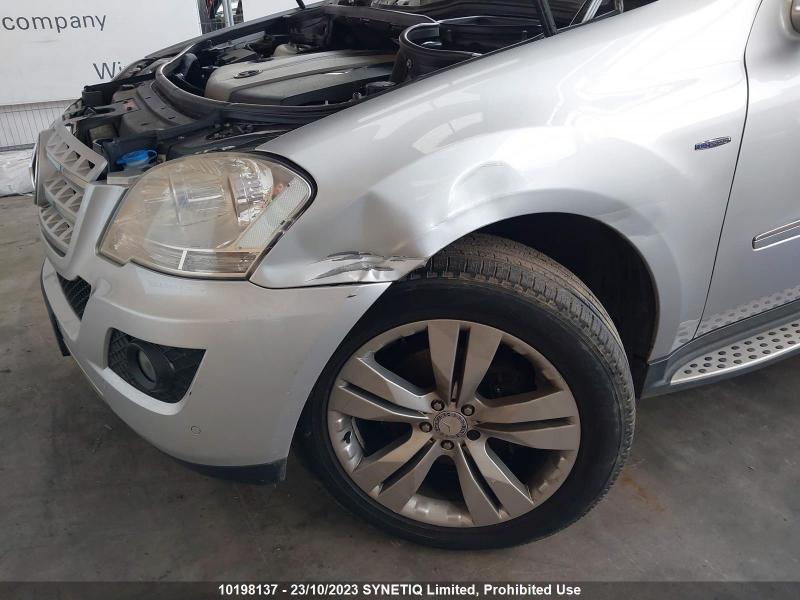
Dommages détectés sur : capot, aile avant gauche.
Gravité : majeur